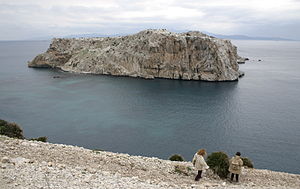
Øer i Middelhavet / Efter land / Tyrkiet
Udsigt over Isla Perejil fra den marokkanske kyst. Spanien kan skimtes i horisonten.
Dette er en liste over øer i Middelhavet, et indhav mellem Europa og Afrika, med Vestasien i øst og Atlanterhavet i vest.